Esk, Queensland

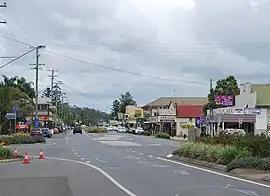
Main street of Esk, the Brisbane Valley Highway

Esk is a rural town and locality in the Somerset Region in South East Queensland, Australia. In the , the locality of Esk had a population of 1,641.